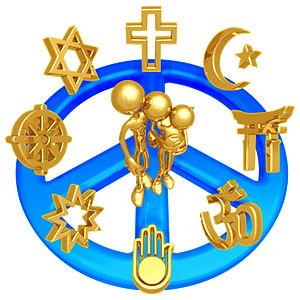
Voici une liste de symboles graphiques religieux ou métaphysiques.